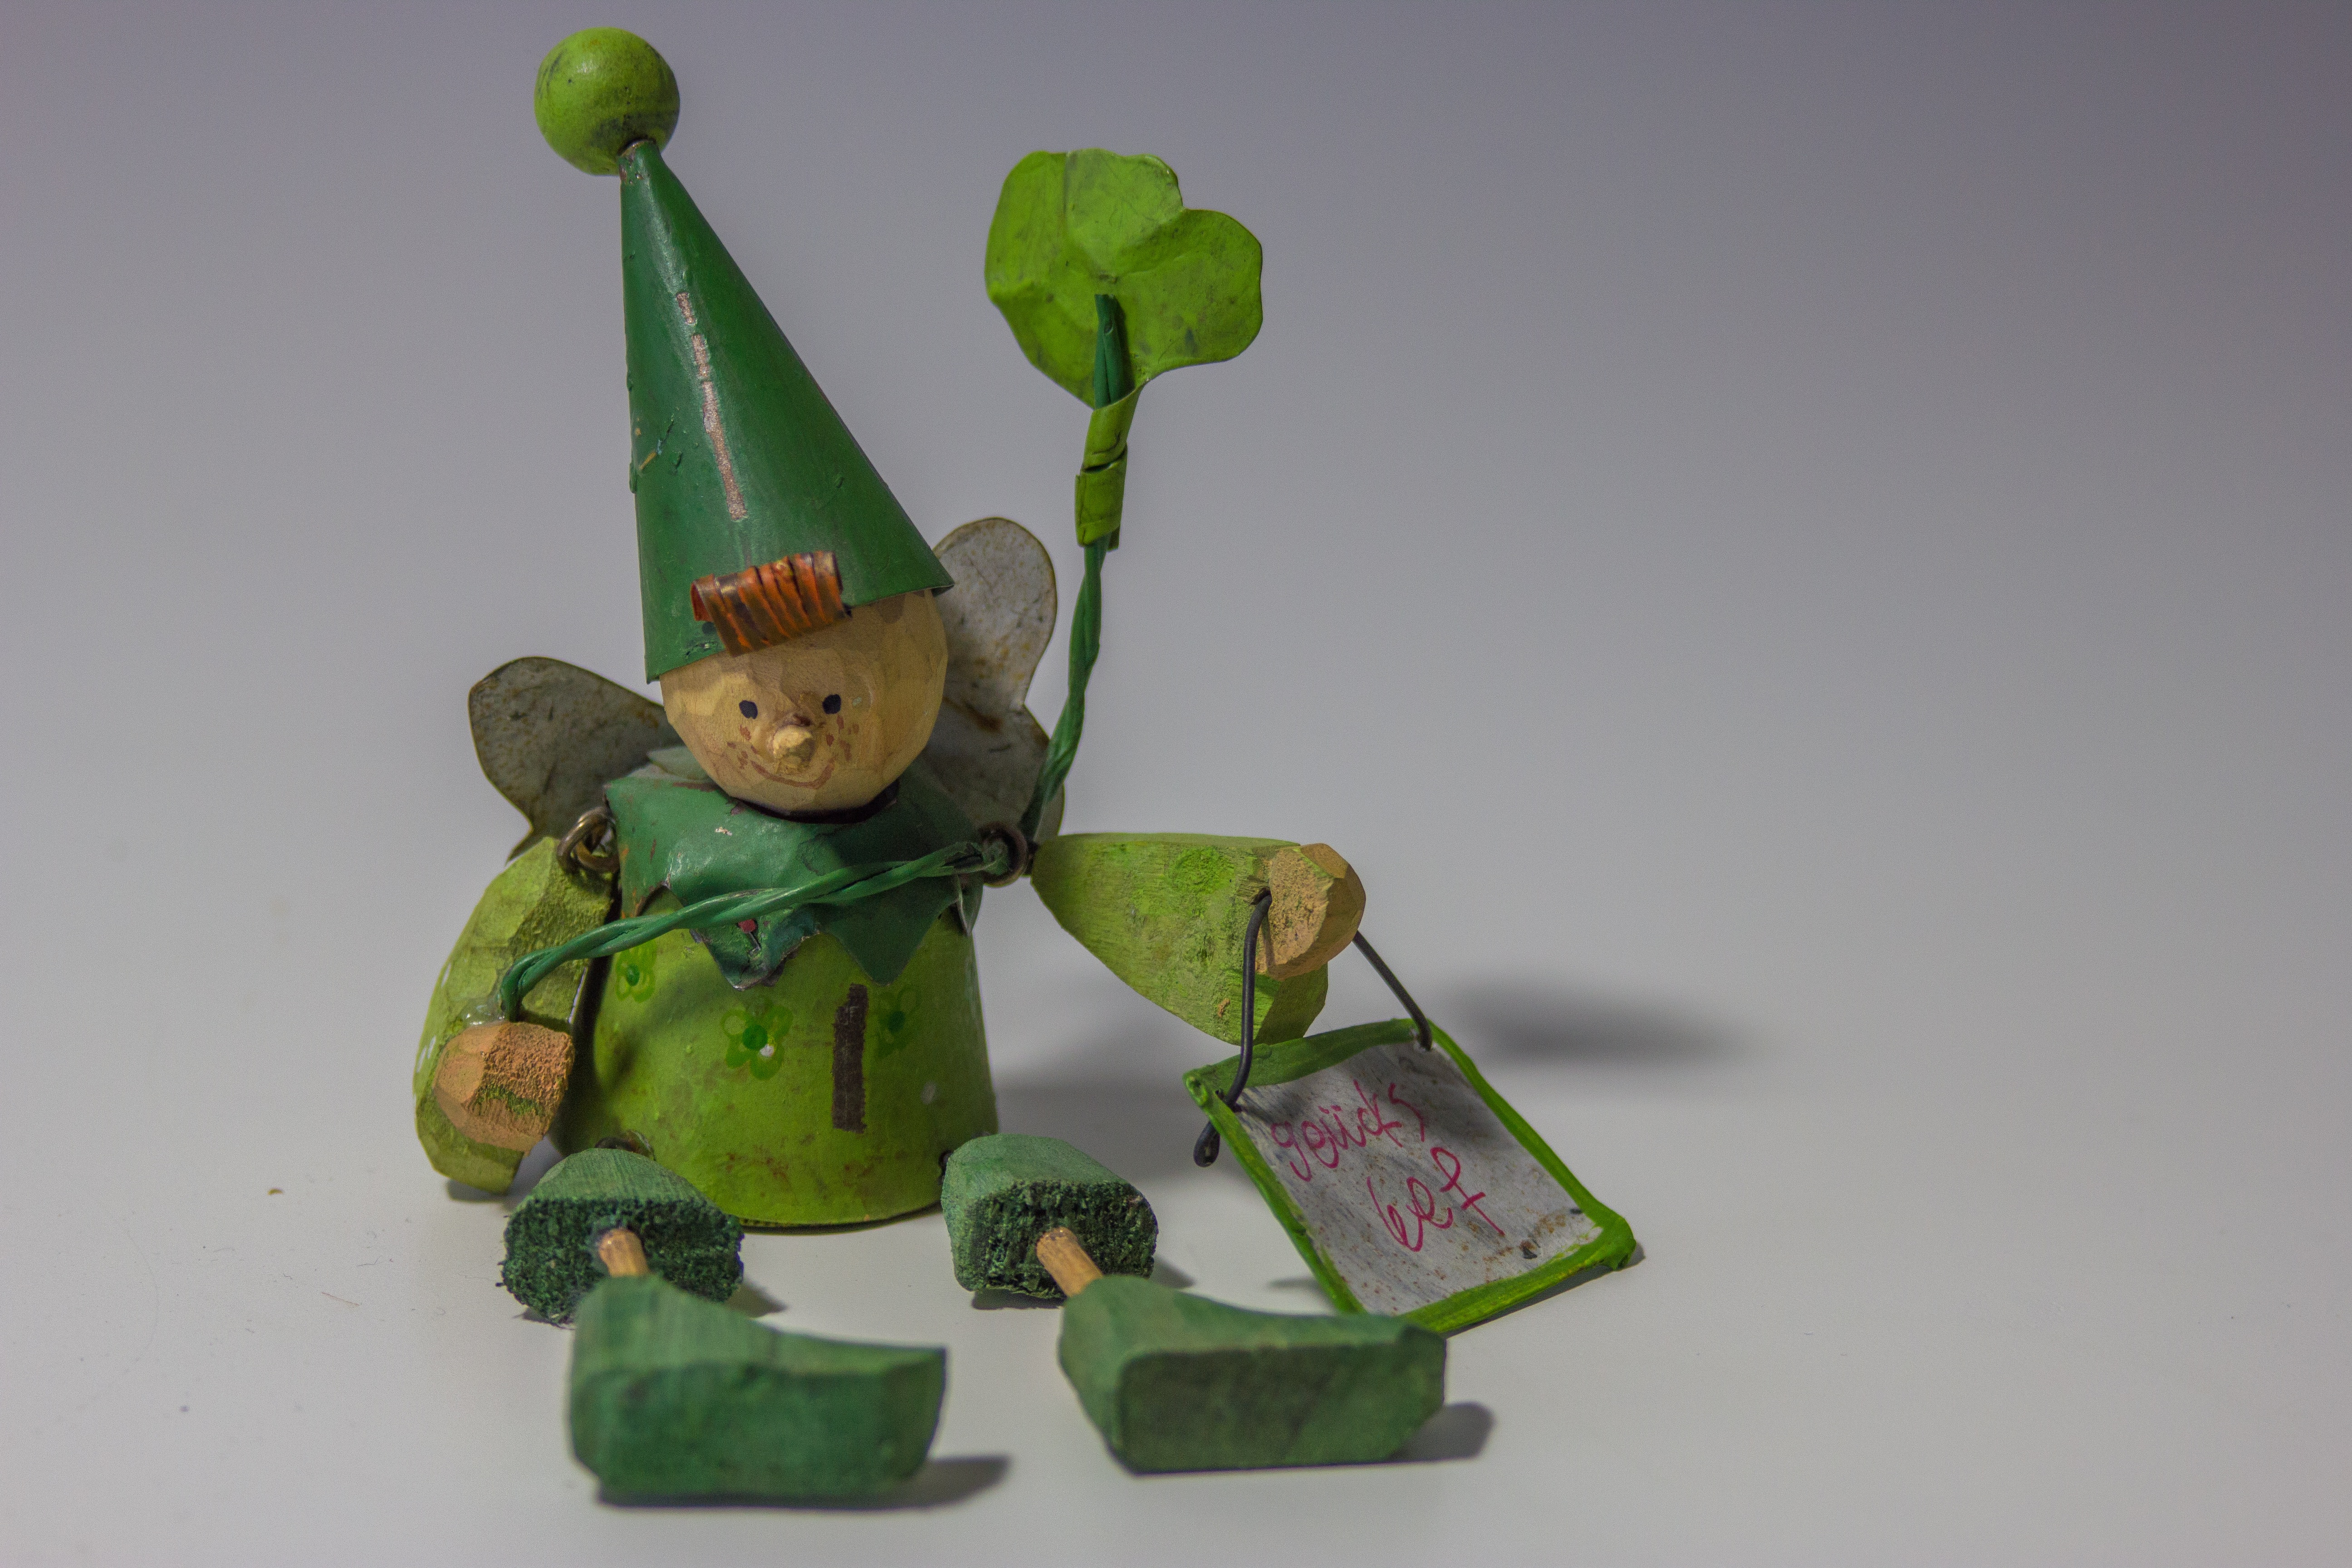
green, toy, miniature, product, art, figure, figurine, fantasy, luck, males, eleven, army men